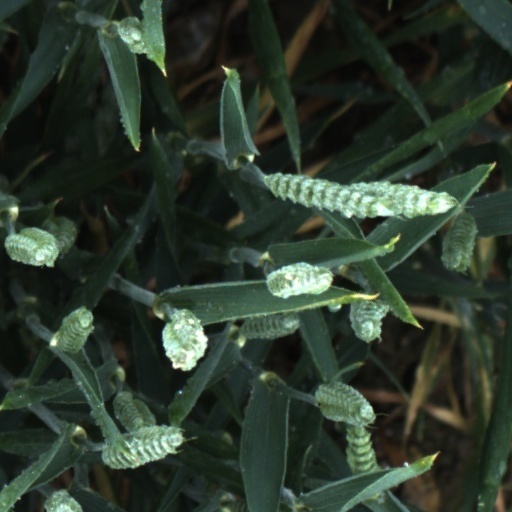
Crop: wheat